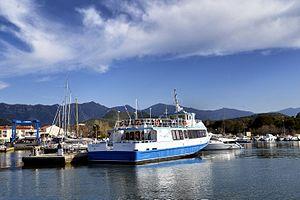
Santo-Pietro-di-Tenda est une commune française située dans la circonscription départementale de la Haute-Corse et le territoire de la collectivité de Corse.
La Plage de Loto est une plage au nord-est de la côte du Désert des Agriates en Corse, située entre la Punta di Ravijola et la Punta Cavallata, baignée par la mer Méditerranée.